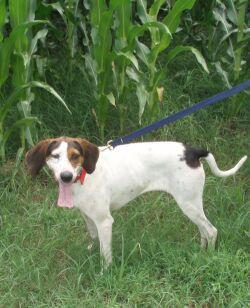
Walker_hound